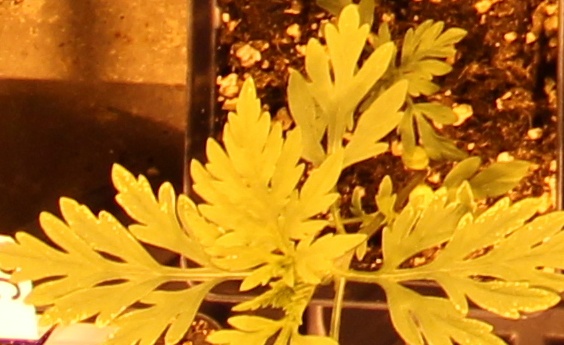
Label: Ragweed